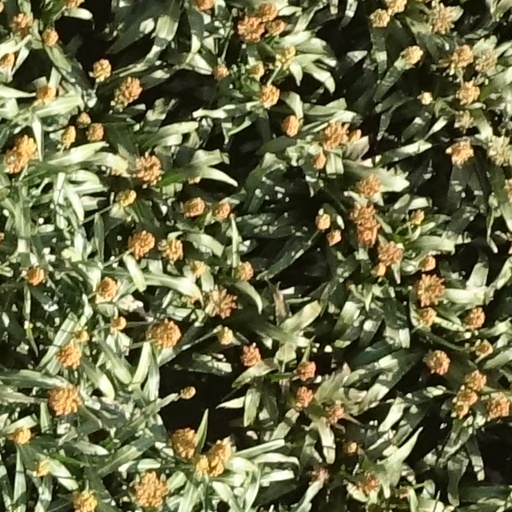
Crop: sorghum